Jan Zamoyski

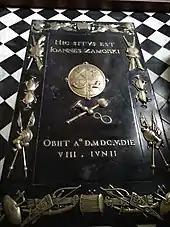
Zamoyski's tomb inside the Cathedral of the Resurrection, Zamość

The fame of Zamoyski, significance in life, endured after his death. He was praised by artists such as Szymon Starowolski and Julian Ursyn Niemcewicz, and historians, including Stanisław Staszic, Stanisław Tarnowski and Artur Śliwiński. There were also those critical of him: Hugo Kołłątaj, Józef Szujski, Michał Bobrzyński. Nonetheless, Polish historiography and culture treatment of Zamoyski is mostly positive, and historian Janusz Tazbir remarked that Zamoyski's posthumous career was even more magnificent than his real one. Leśniewski, ending his recent biography of Zamoyski, concludes that he is a significant, if controversial, figure of Polish Renaissance.